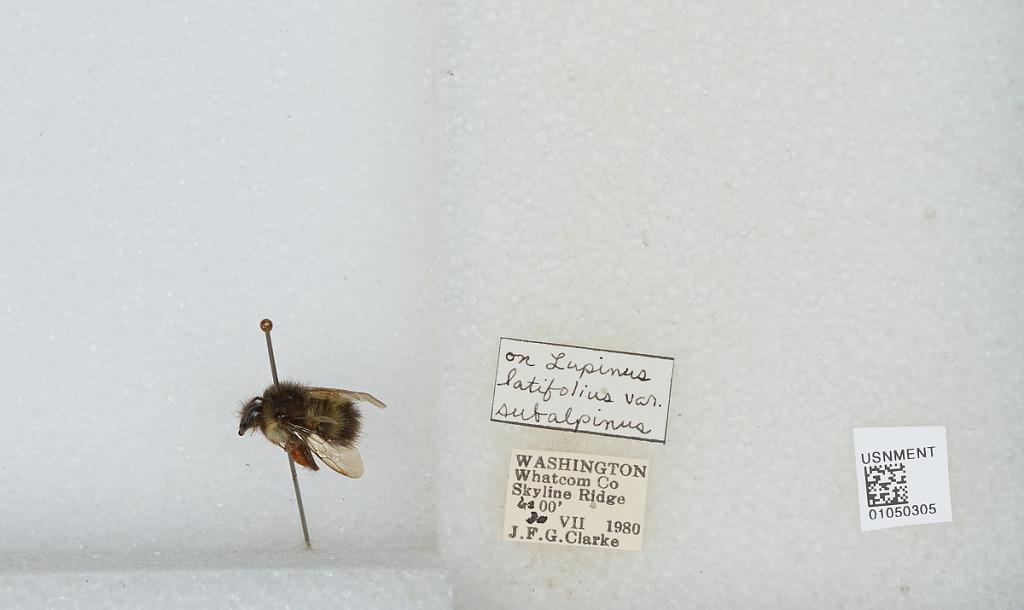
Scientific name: Bombus sp.
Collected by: J. Clarke
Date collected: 1980-7-30
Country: United States
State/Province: Washington
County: Whatcom
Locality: Skyline Ridge
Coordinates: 48.8592, -121.843